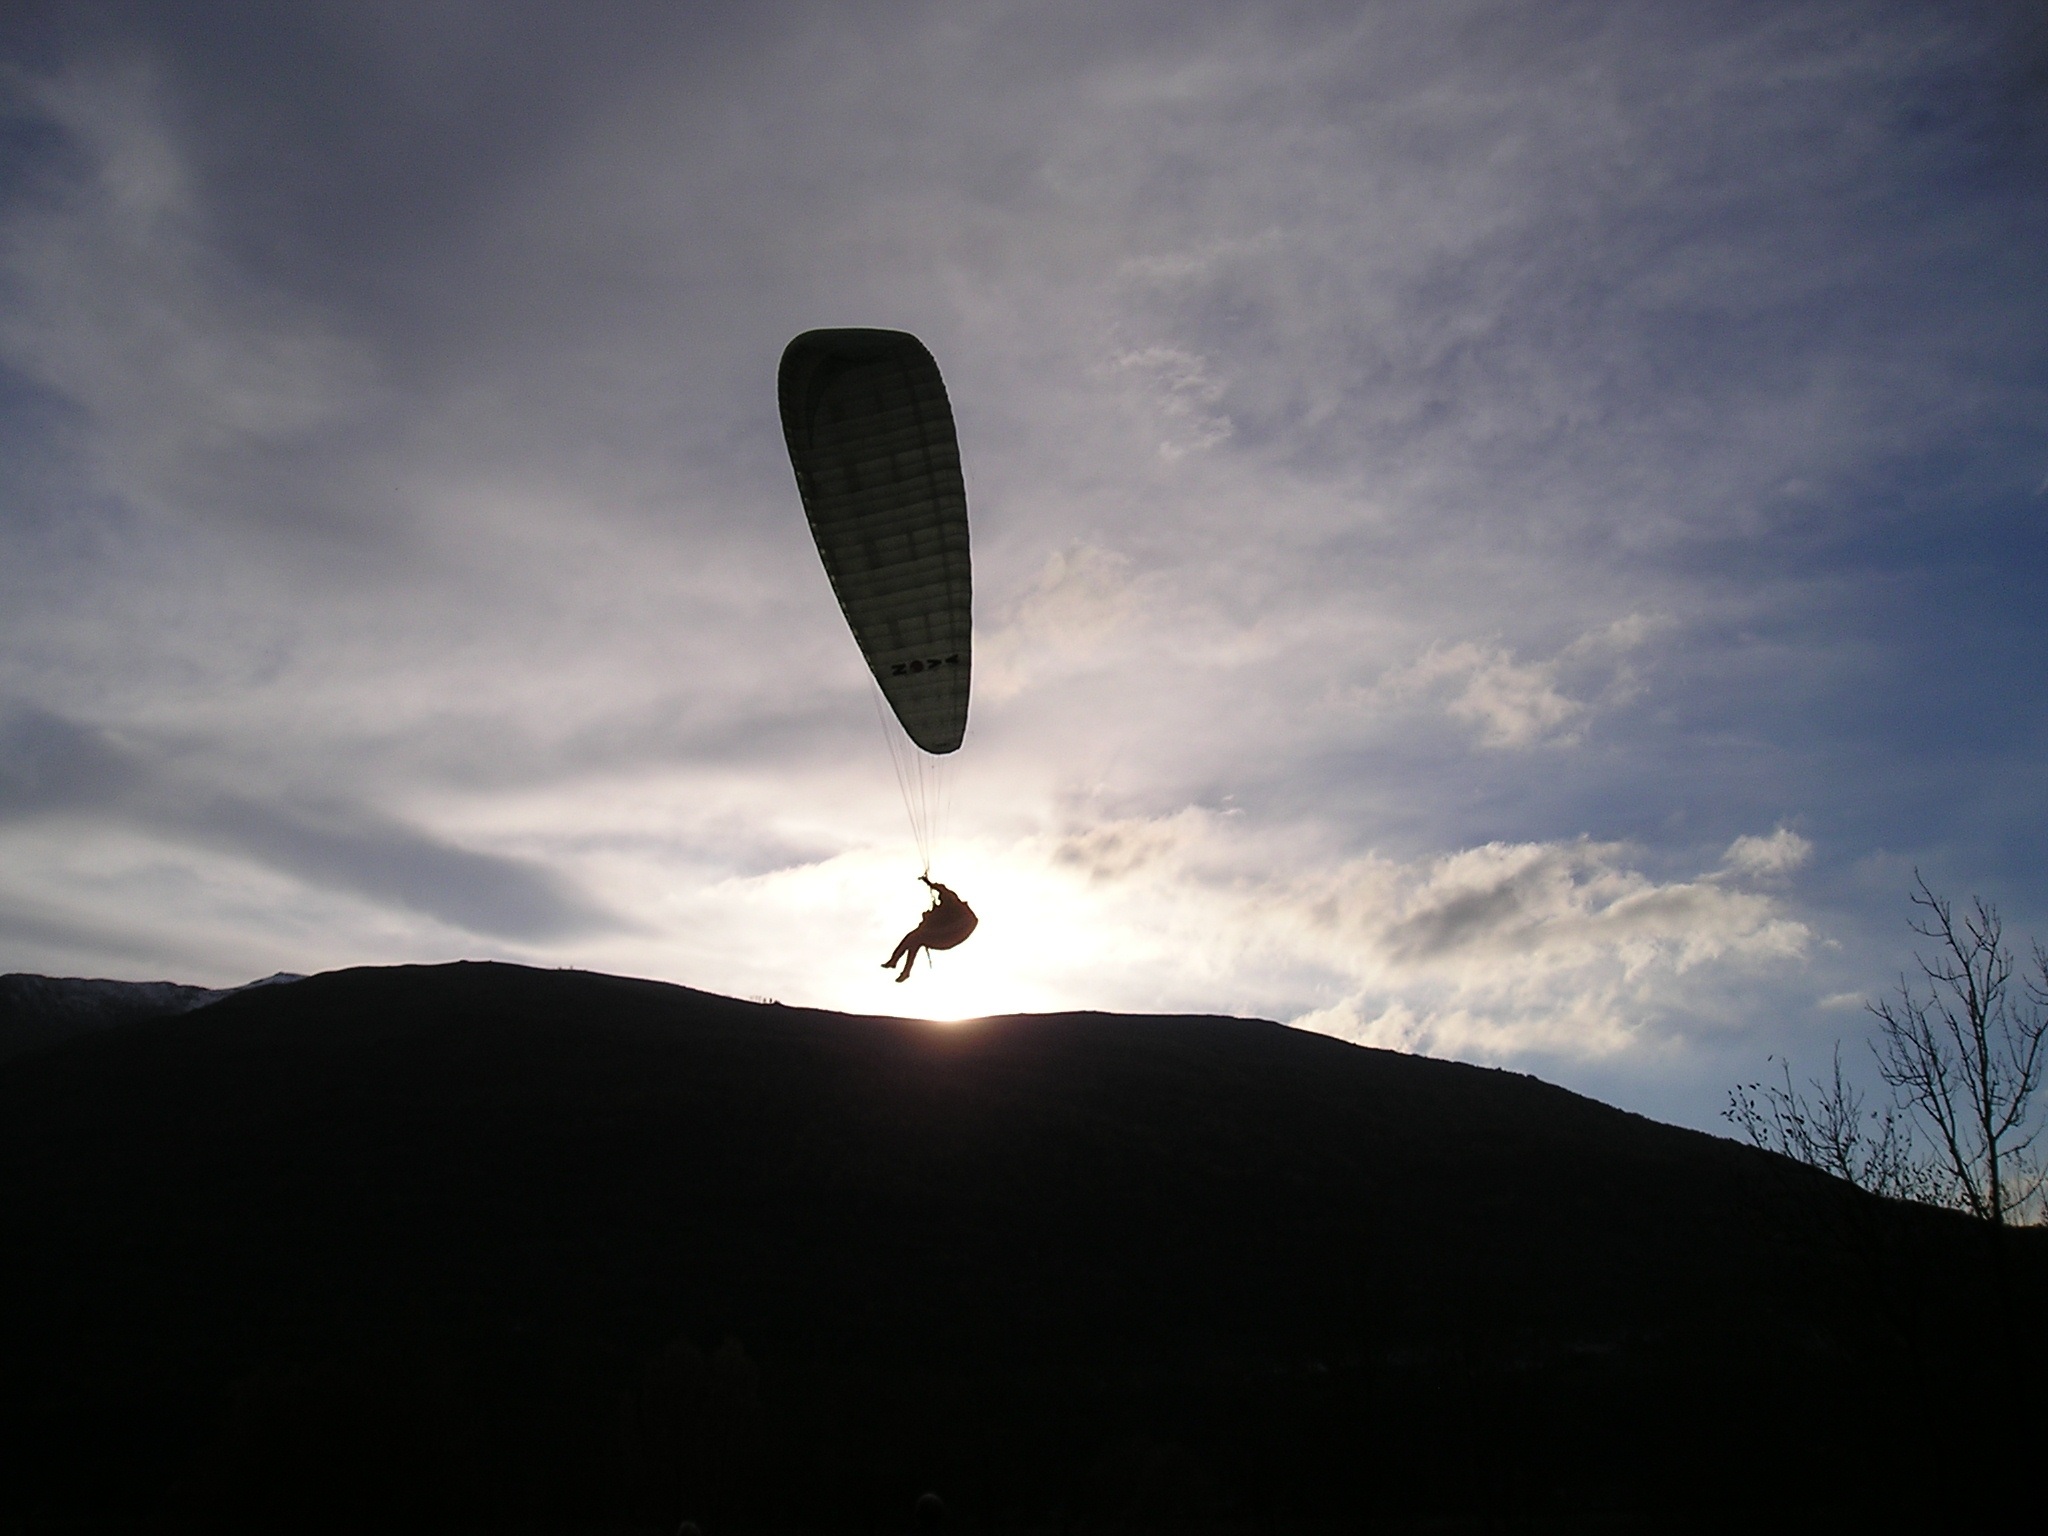
landscape, mountain, wing, cloud, sky, sunset, sport, aircraft, vehicle, flight, extreme sport, paragliding, parachuting, air sports, atmosphere of earth, windsports